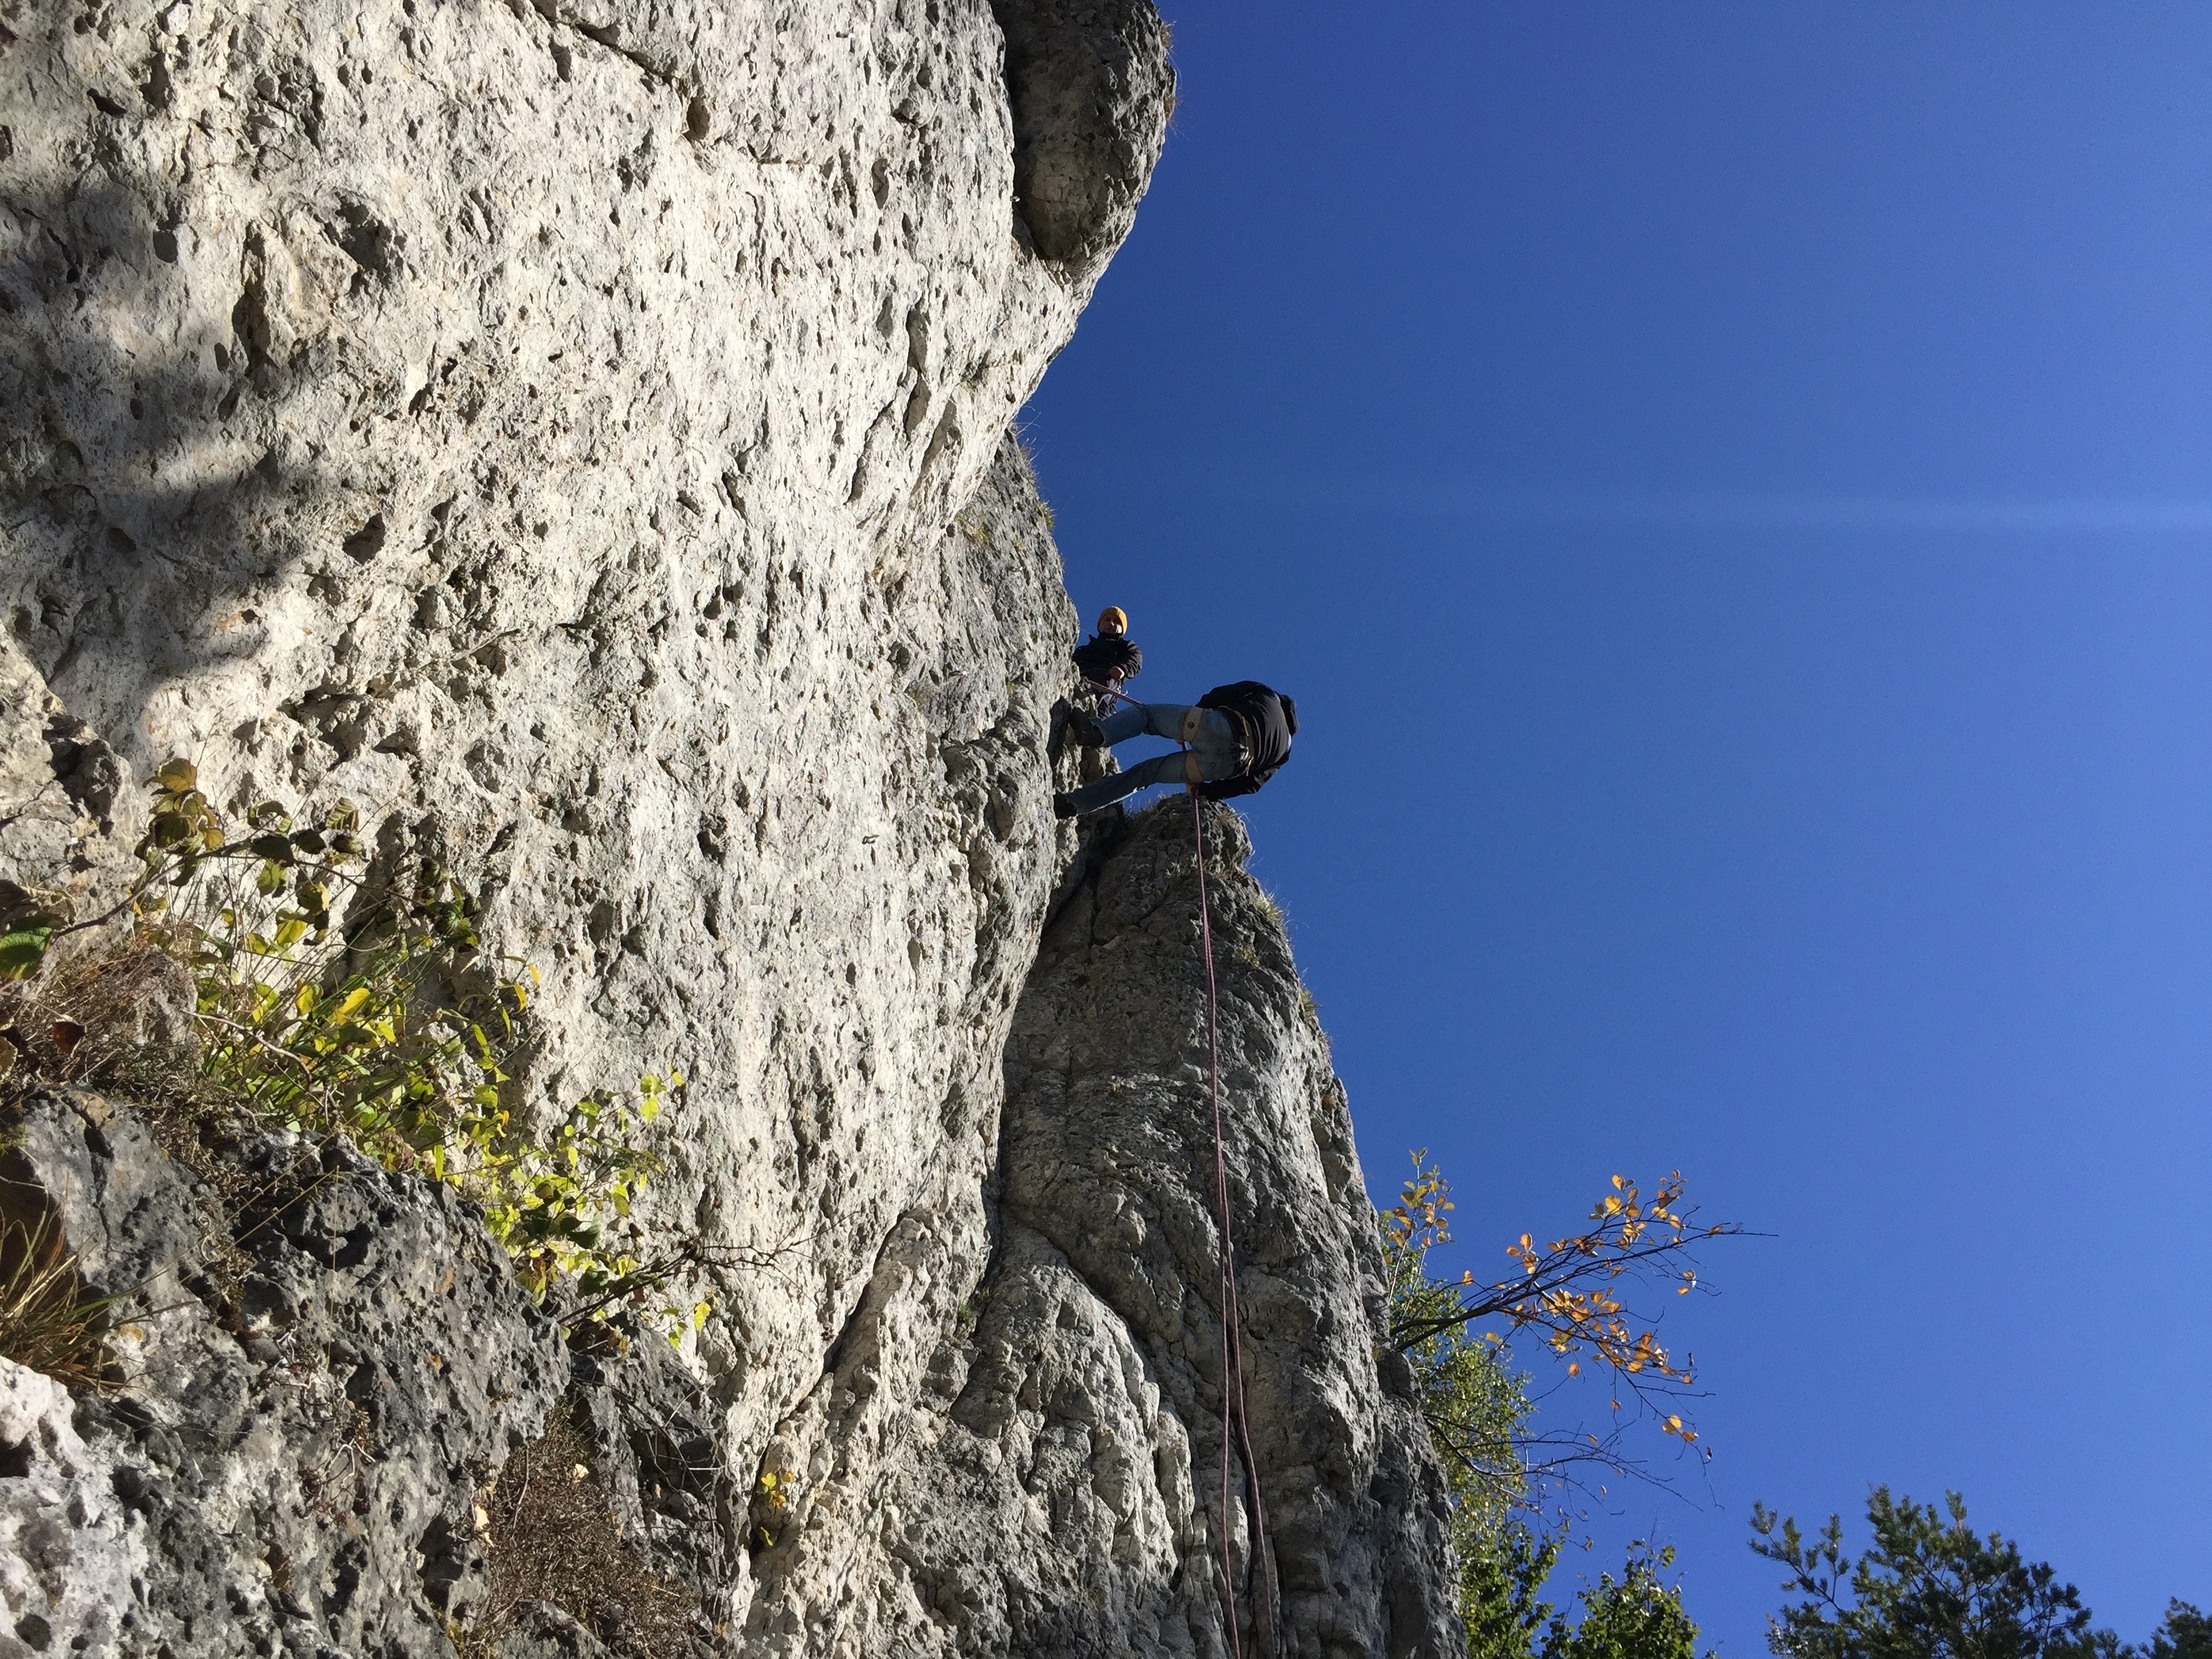
tree, rock, mountain, flower, adventure, recreation, blue, climbing, rock climbing, extreme sport, ridge, climb, sports, abseil, outdoor recreation, sport climbing